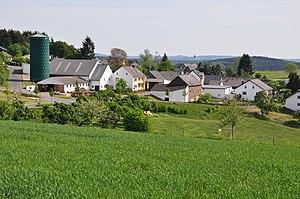
Sassen est une municipalité de la Verbandsgemeinde Kelberg, dans l'arrondissement de Vulkaneifel, en Rhénanie-Palatinat, dans l'ouest de l'Allemagne.